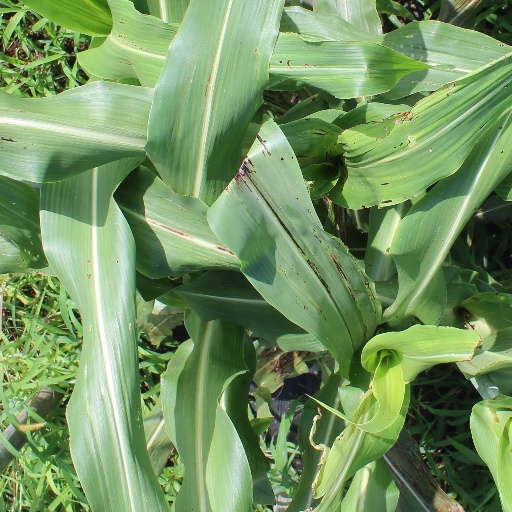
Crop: sorghum